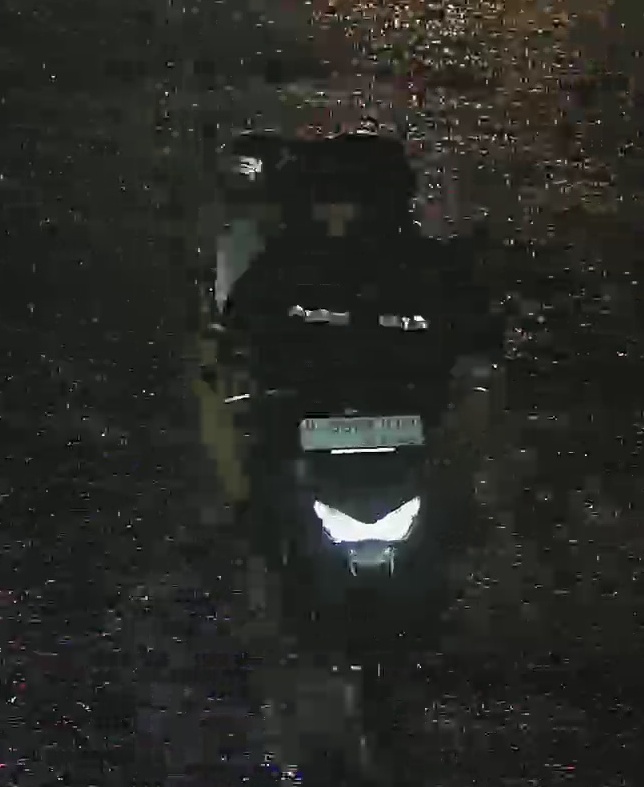
person-with-helmet: 2
person-without-helmet: 0